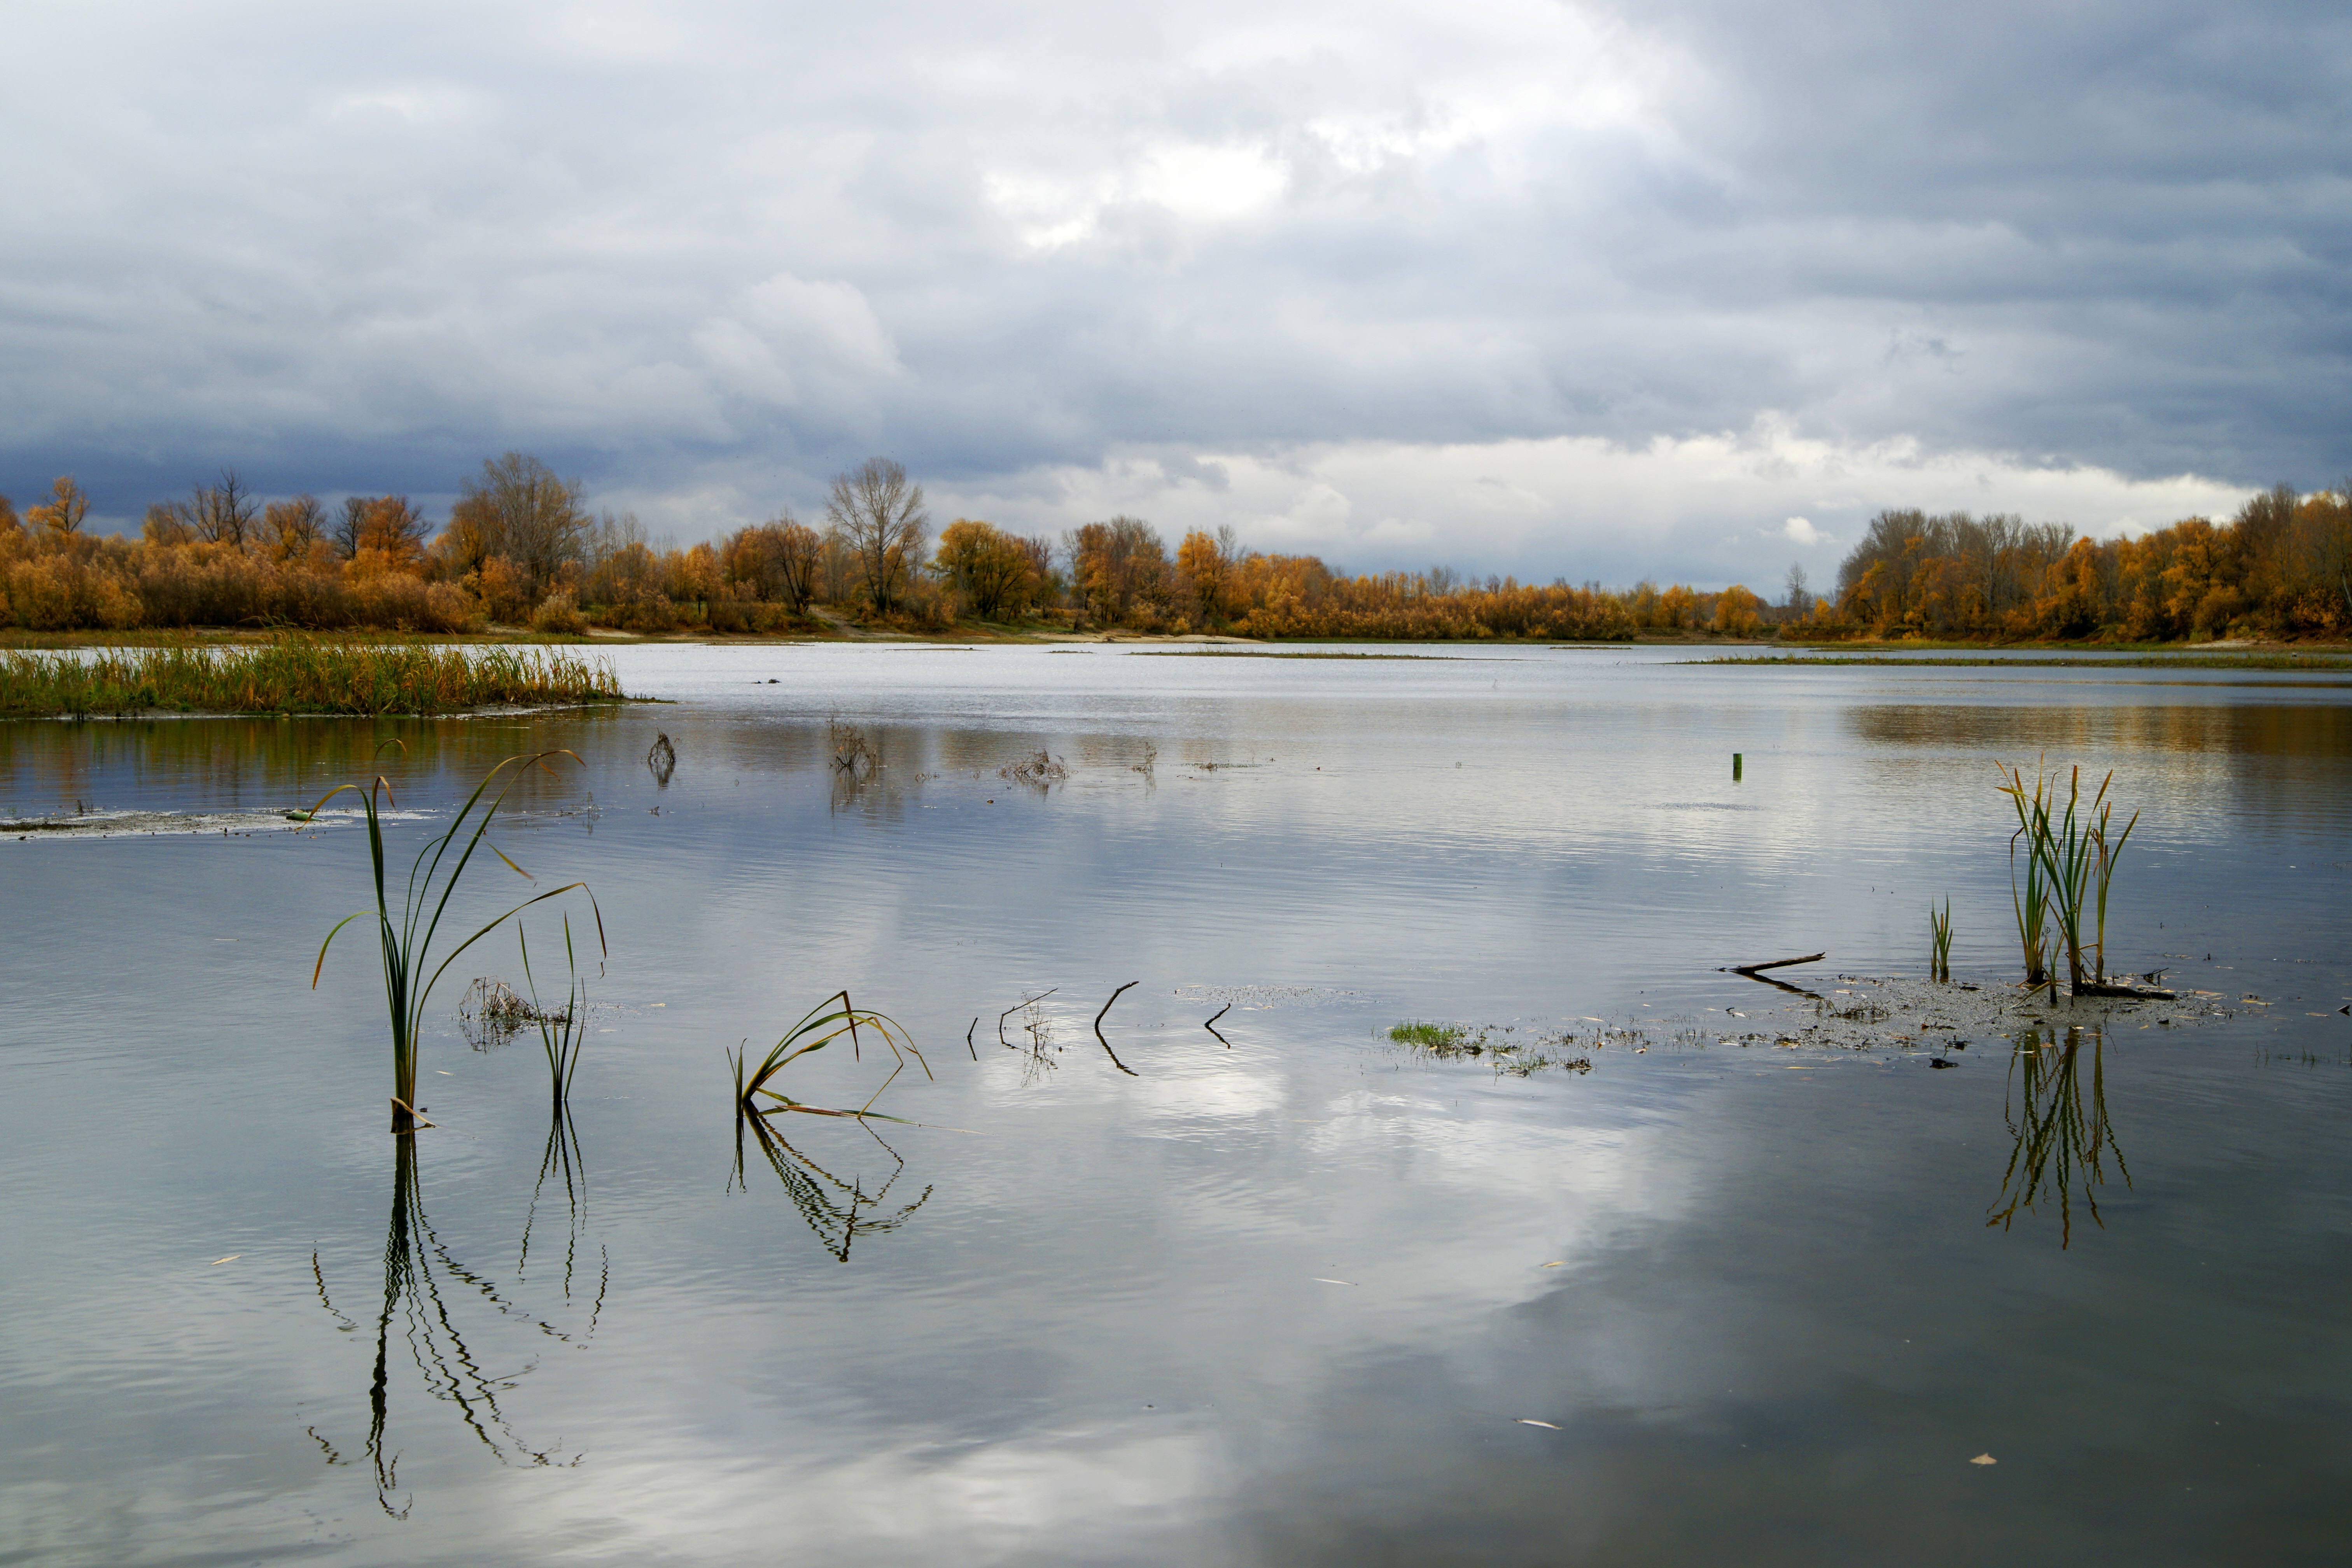
landscape, tree, water, nature, forest, grass, marsh, snow, winter, cloud, sky, morning, shore, lake, river, pond, evening, reflection, autumn, weather, reservoir, season, body of water, clouds, wetland, habitat, loch, siberia, reflection in the water, handsomely, the glare, dahl, atmospheric phenomenon